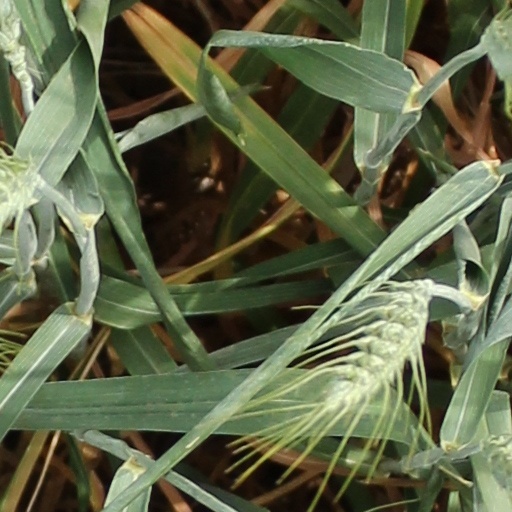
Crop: wheat